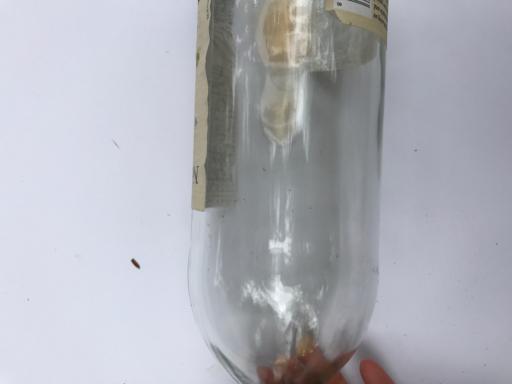
Label: glass